Too Many Coincidences

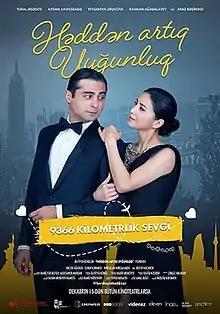
Film poster

Too Many Coincidences is a 2016 Azerbaijani drama film directed by Ulviyya Konul.